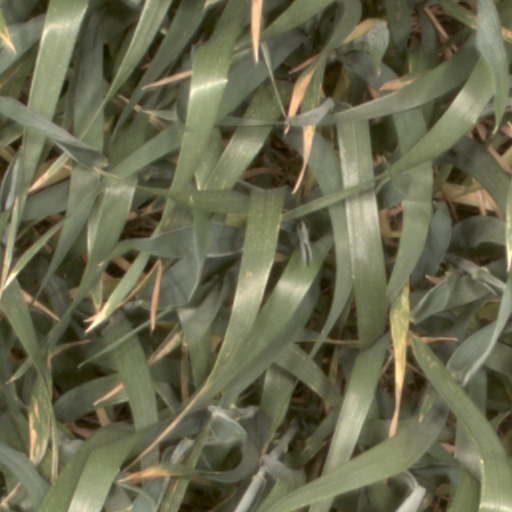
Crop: wheat